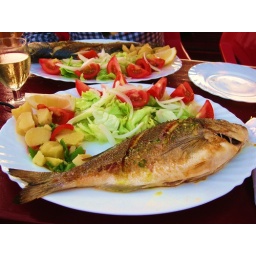
Dinner at the fish shack on the rocks in Talamanca bay.